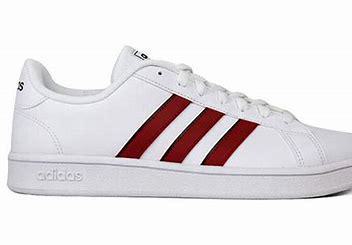
Brand: adidas
Model: NEO Grand Court Skate